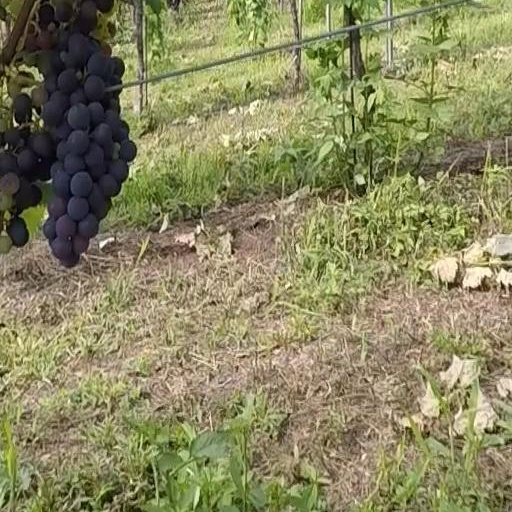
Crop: grape